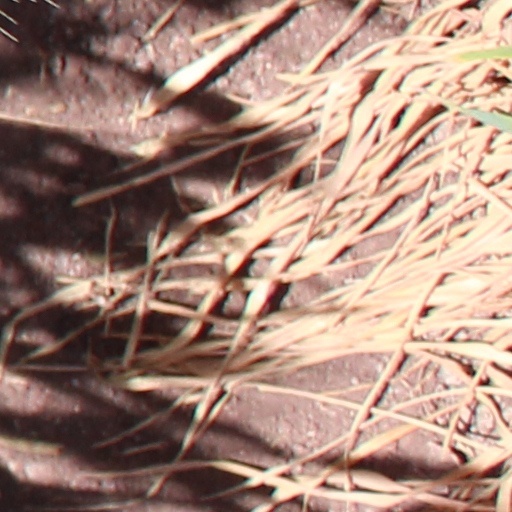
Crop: wheat